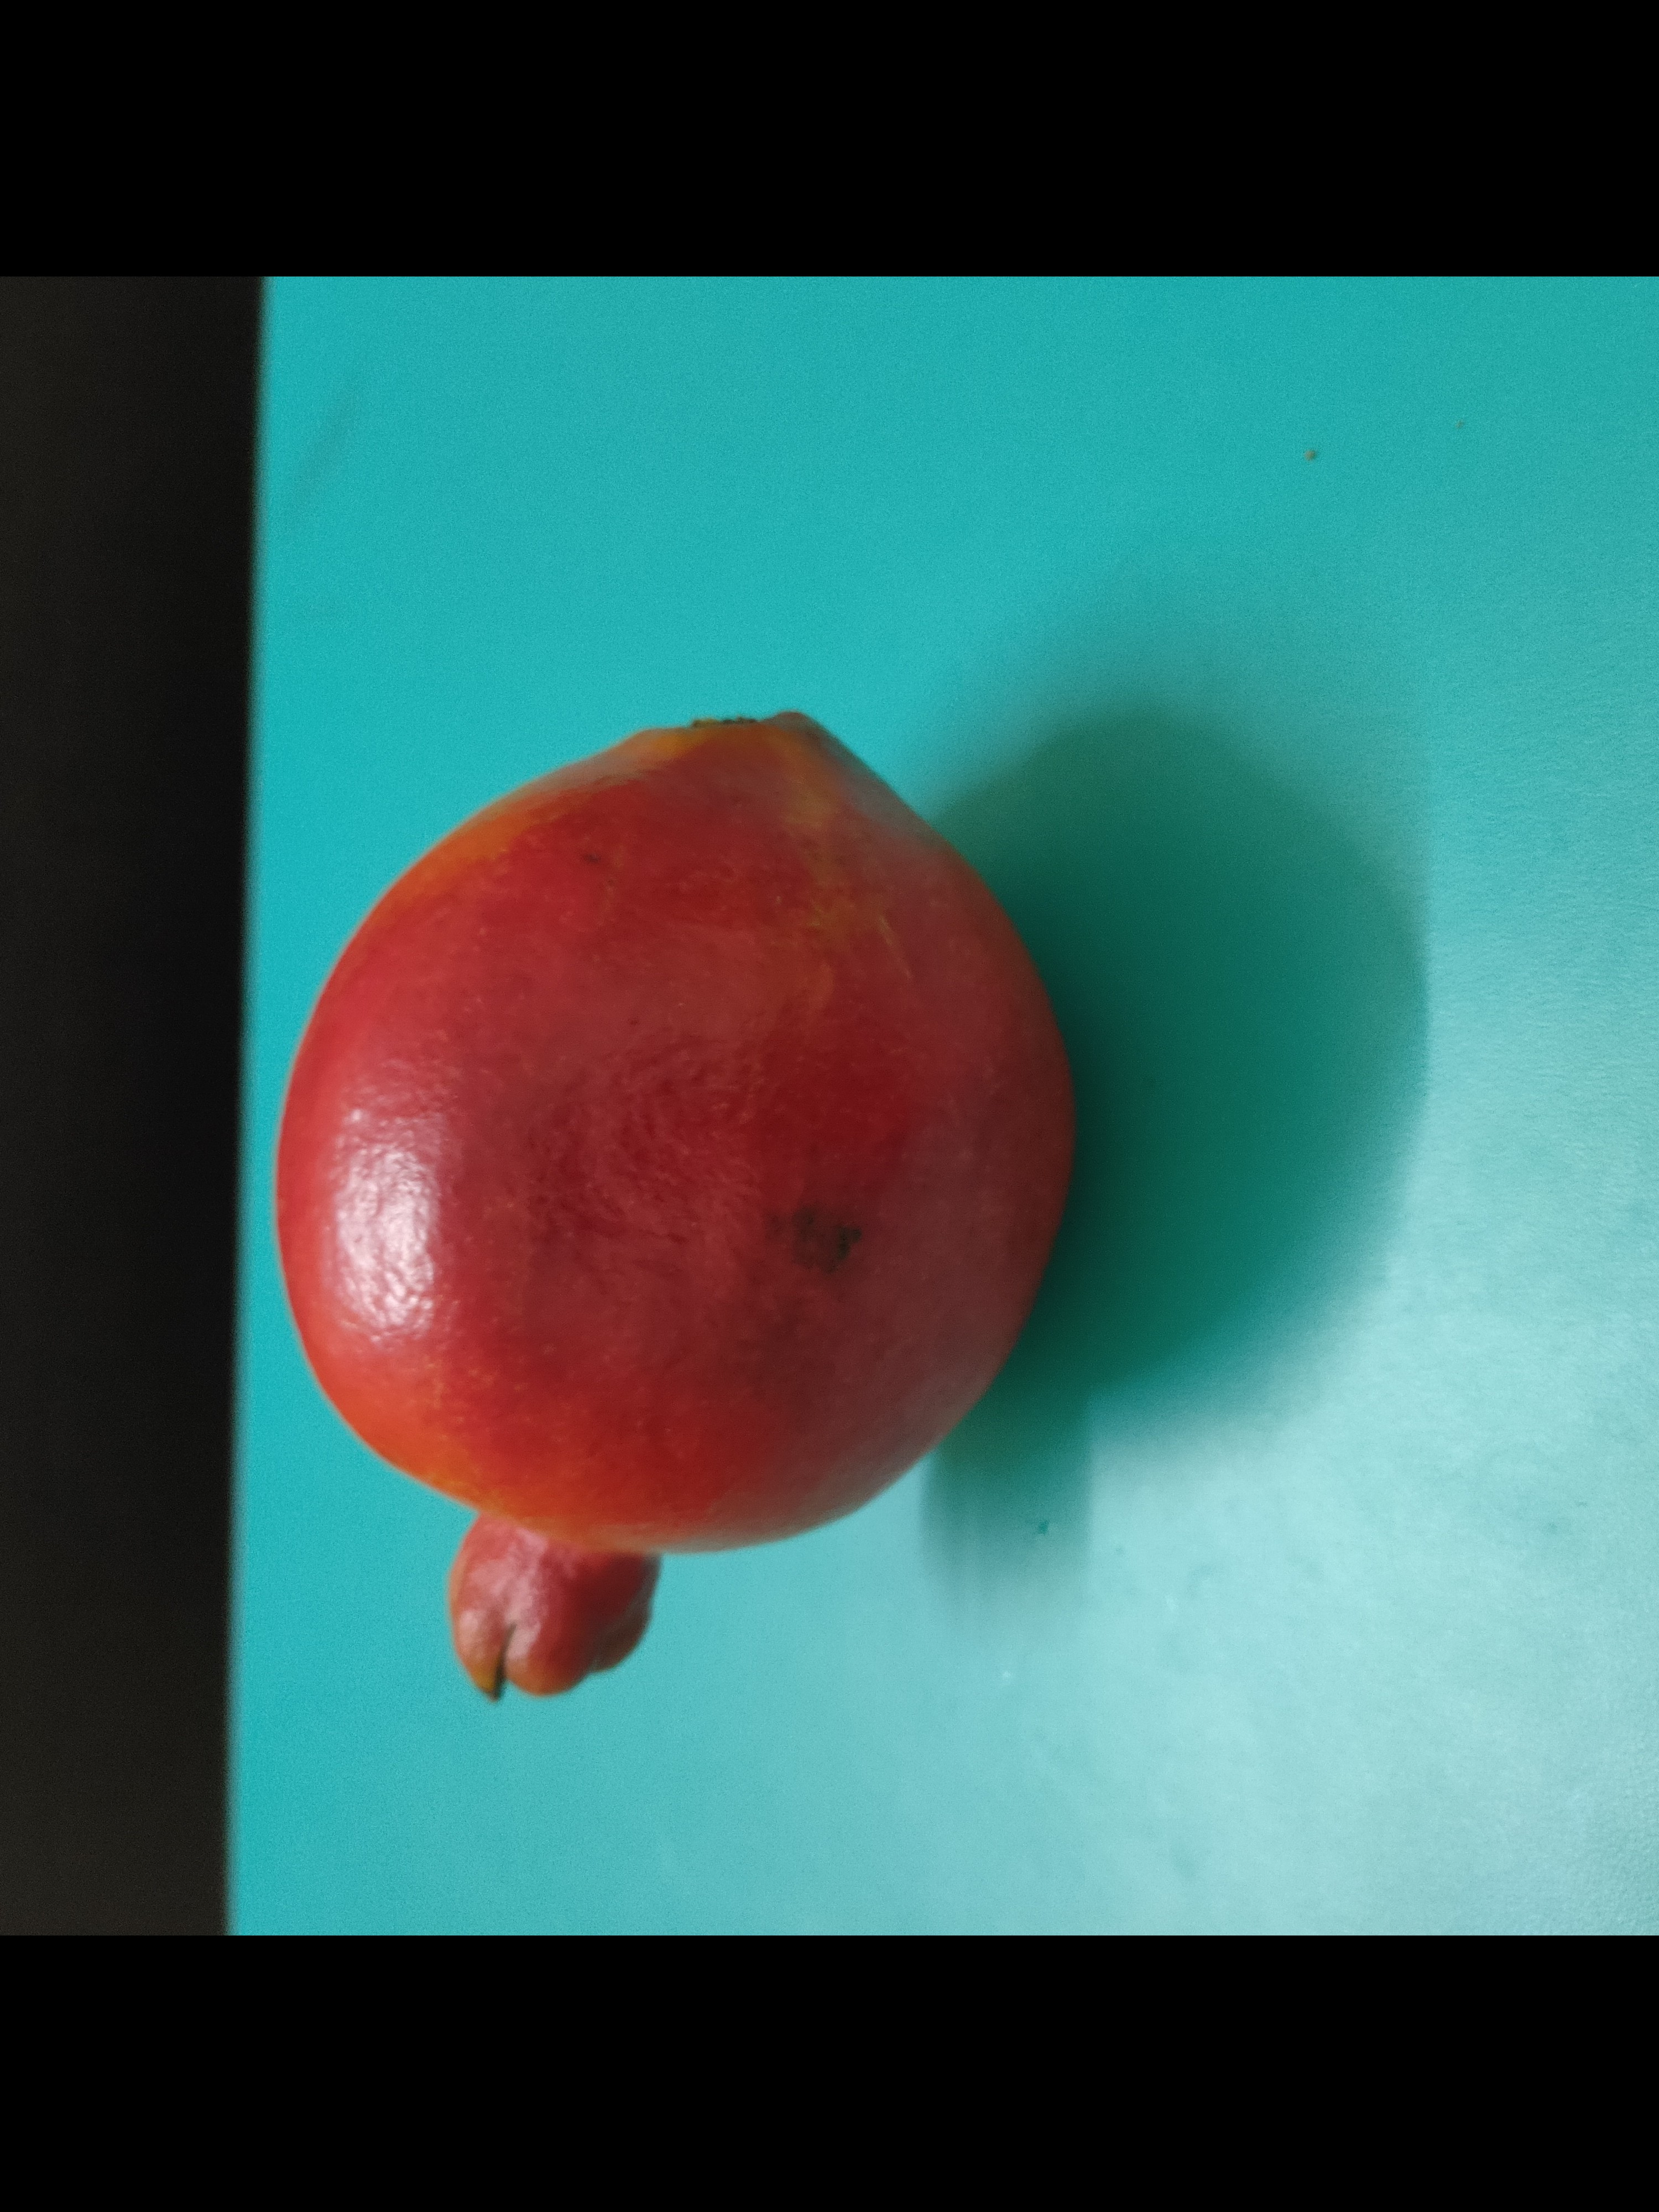
Fruit: Pomegranate
Quality: Good